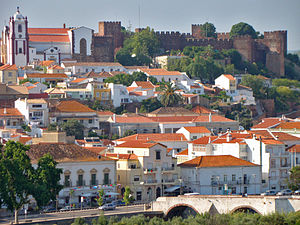
Silves (Portugal)
Silves er en portugisisk by og kommune i distriktet Faro i provinsen Algarve i det sydlige Portugal. Kommunen havde i 2011 37.126 indbyggere og dækker et areal på 680,02 km². Den er beliggende mellem byerne Lagoa, Portimão, Monchique og Albufeira, og ligger omtrent 50 kilometer fra Faro, hovedstaden i distriktet. Silves betjenes af Comboios de Portugal, og er beliggende på strækningen mellem Lagos og Vila Real de Santo António.